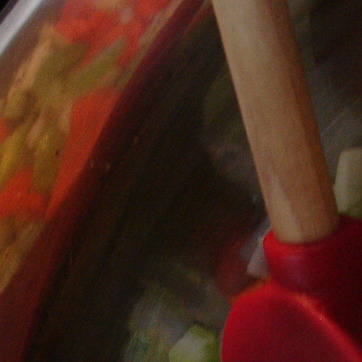
Material: metal